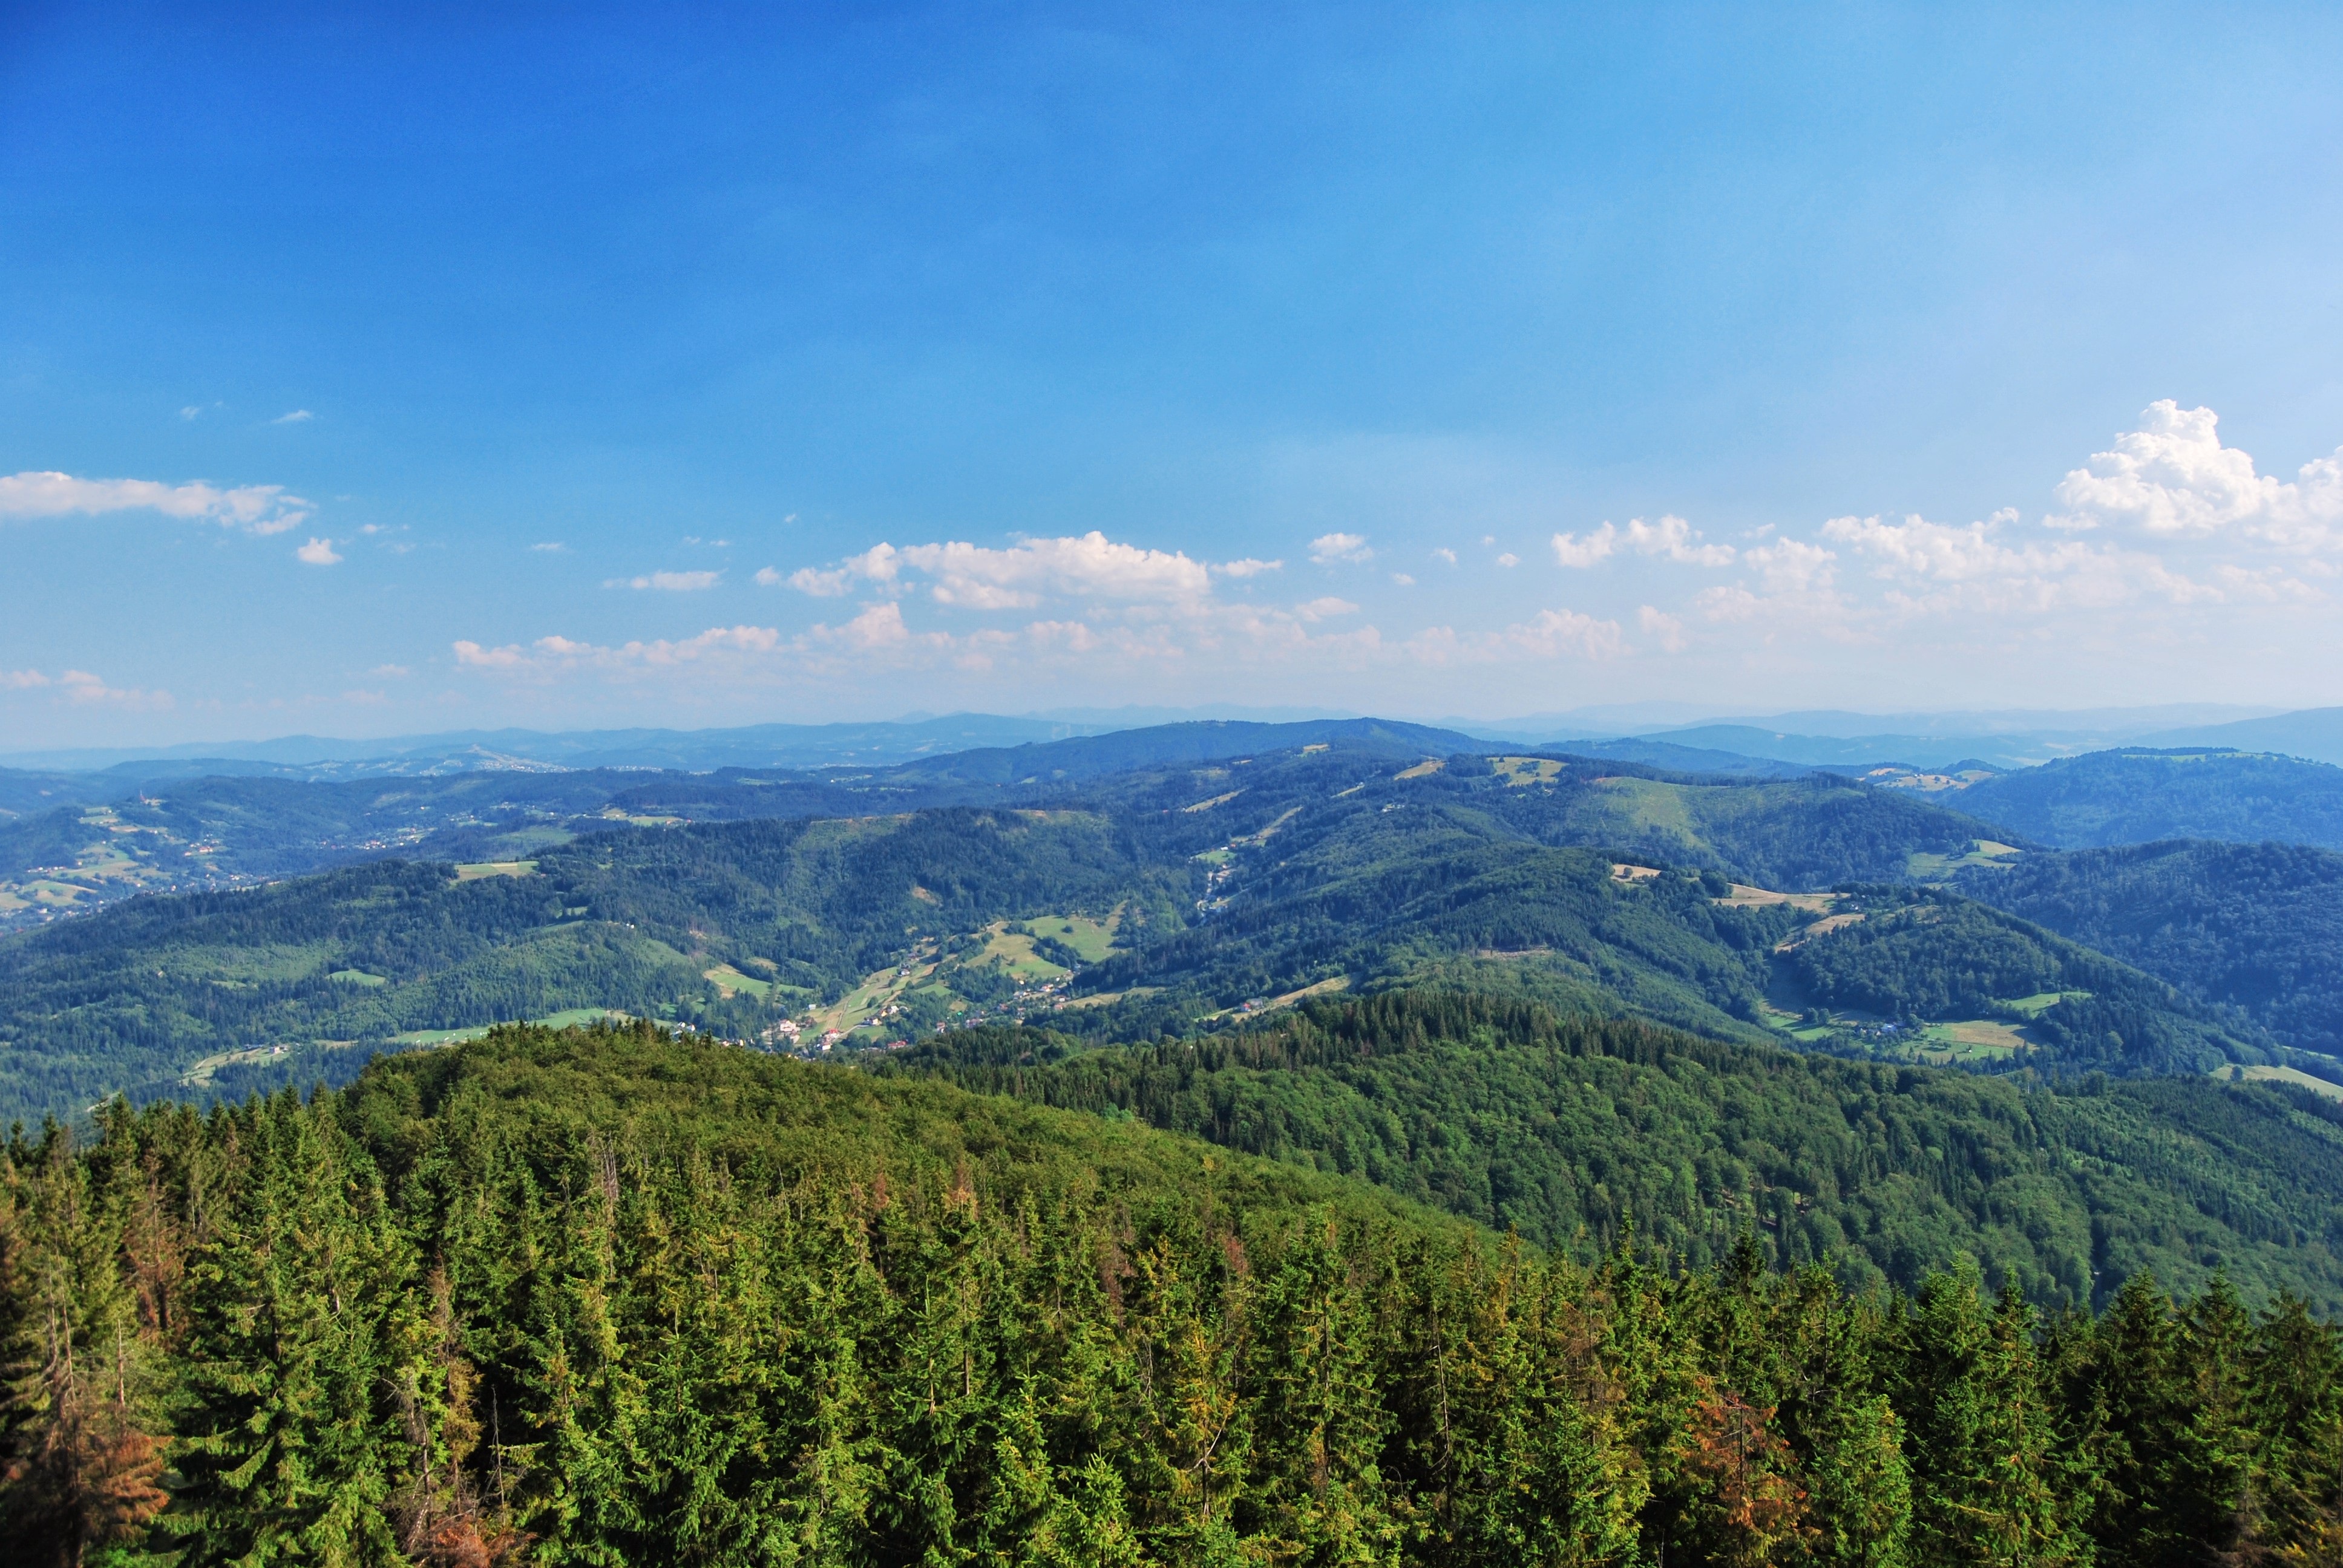
landscape, tree, nature, forest, wilderness, mountain, cloud, sky, hiking, meadow, hill, view, valley, mountain range, panorama, summer, holiday, ridge, top view, mountains, alps, poland, plateau, fell, habitat, ecosystem, silesia, tops, landform, mountain pass, beskids, natural environment, geographical feature, mountainous landforms, czantoria wielka